Battle of Santiago (1962 FIFA World Cup)

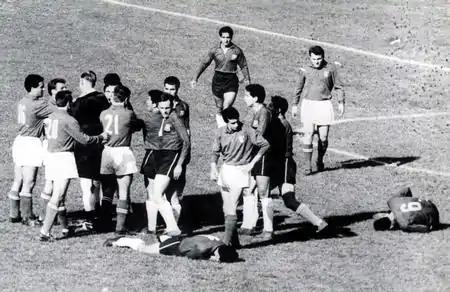
One of the countless disputes between the Italian footballers and the referee Aston

The first foul occurred within 35 seconds of kick-off. Italy's Giorgio Ferrini was sent off in the eighth minute after a foul on Honorino Landa, but refused to leave the pitch and had to be dragged off by policemen. In the ensuing scramble, Chilean outside-left Leonel Sánchez broke Humberto Maschio's nose with a left hook punch, but English referee Ken Aston did not notice the foul as he was busy telling Ferrini to leave the field. In the 38th minute of the first half, Sánchez slapped Italian right-back Mario David in the face, in retaliation for being fouled seconds earlier. Although the linesman was only a few metres away, Sánchez escaped punishment again. When David attempted to kick Sánchez in the head a few minutes later, he was sent off. The two teams engaged in scuffles and spitting, and police had to intervene three more times.